Josef Flammer

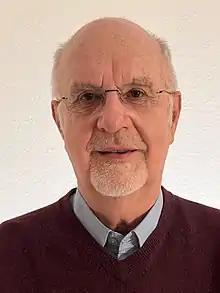
Josef Flammer (2022)

Josef Flammer (born April 21, 1948) is a Swiss ophthalmologist and long-time director of the Eye Clinic at Basel University Hospital. Flammer is a glaucoma specialist who developed a new pathogenetic concept of glaucomatous damage according to which unstable blood supply leads to oxidative stress, which in turn plays a major role in apoptosis (cell death) of cells in the optic nerve and retina in glaucoma patients.